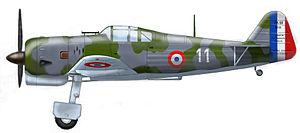
Le Koolhoven F.K.58 est un avion de chasse néerlandais monoplan monomoteur, à train rentrant et habitacle fermé. Il est fabriqué en 1940 à la demande de l'armée de l'air française, pour répondre à la saturation des capacités des industries aéronautiques françaises et équiper les unités coloniales.